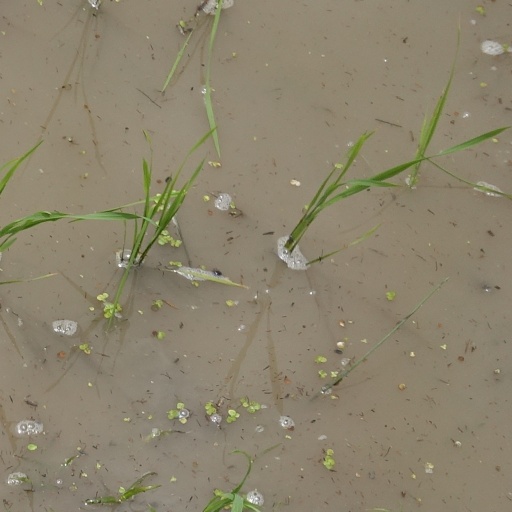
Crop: rice